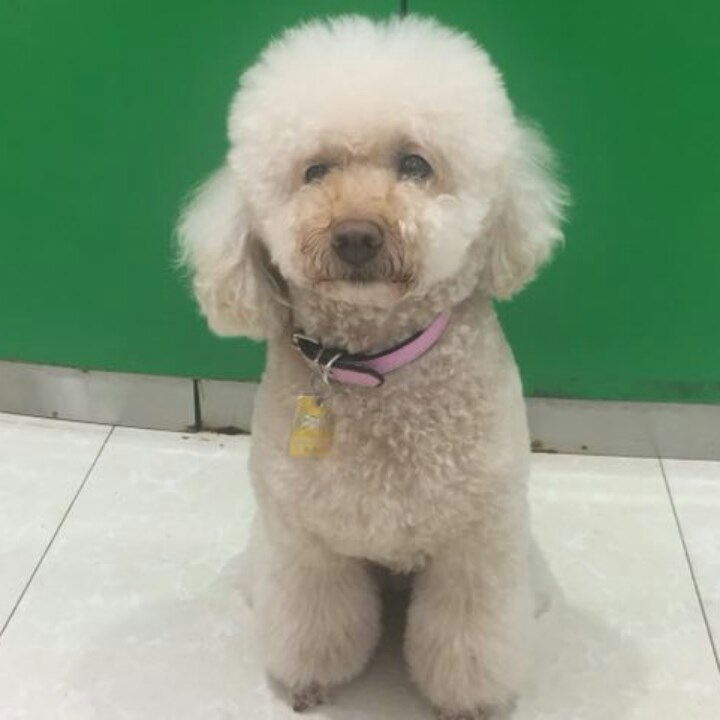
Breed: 2925-n000114-toy_poodle